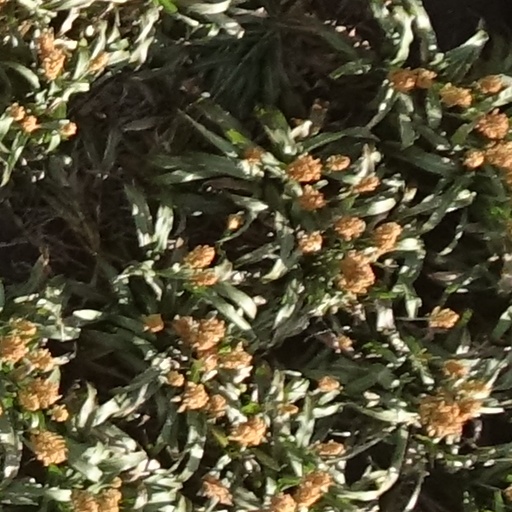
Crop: sorghum